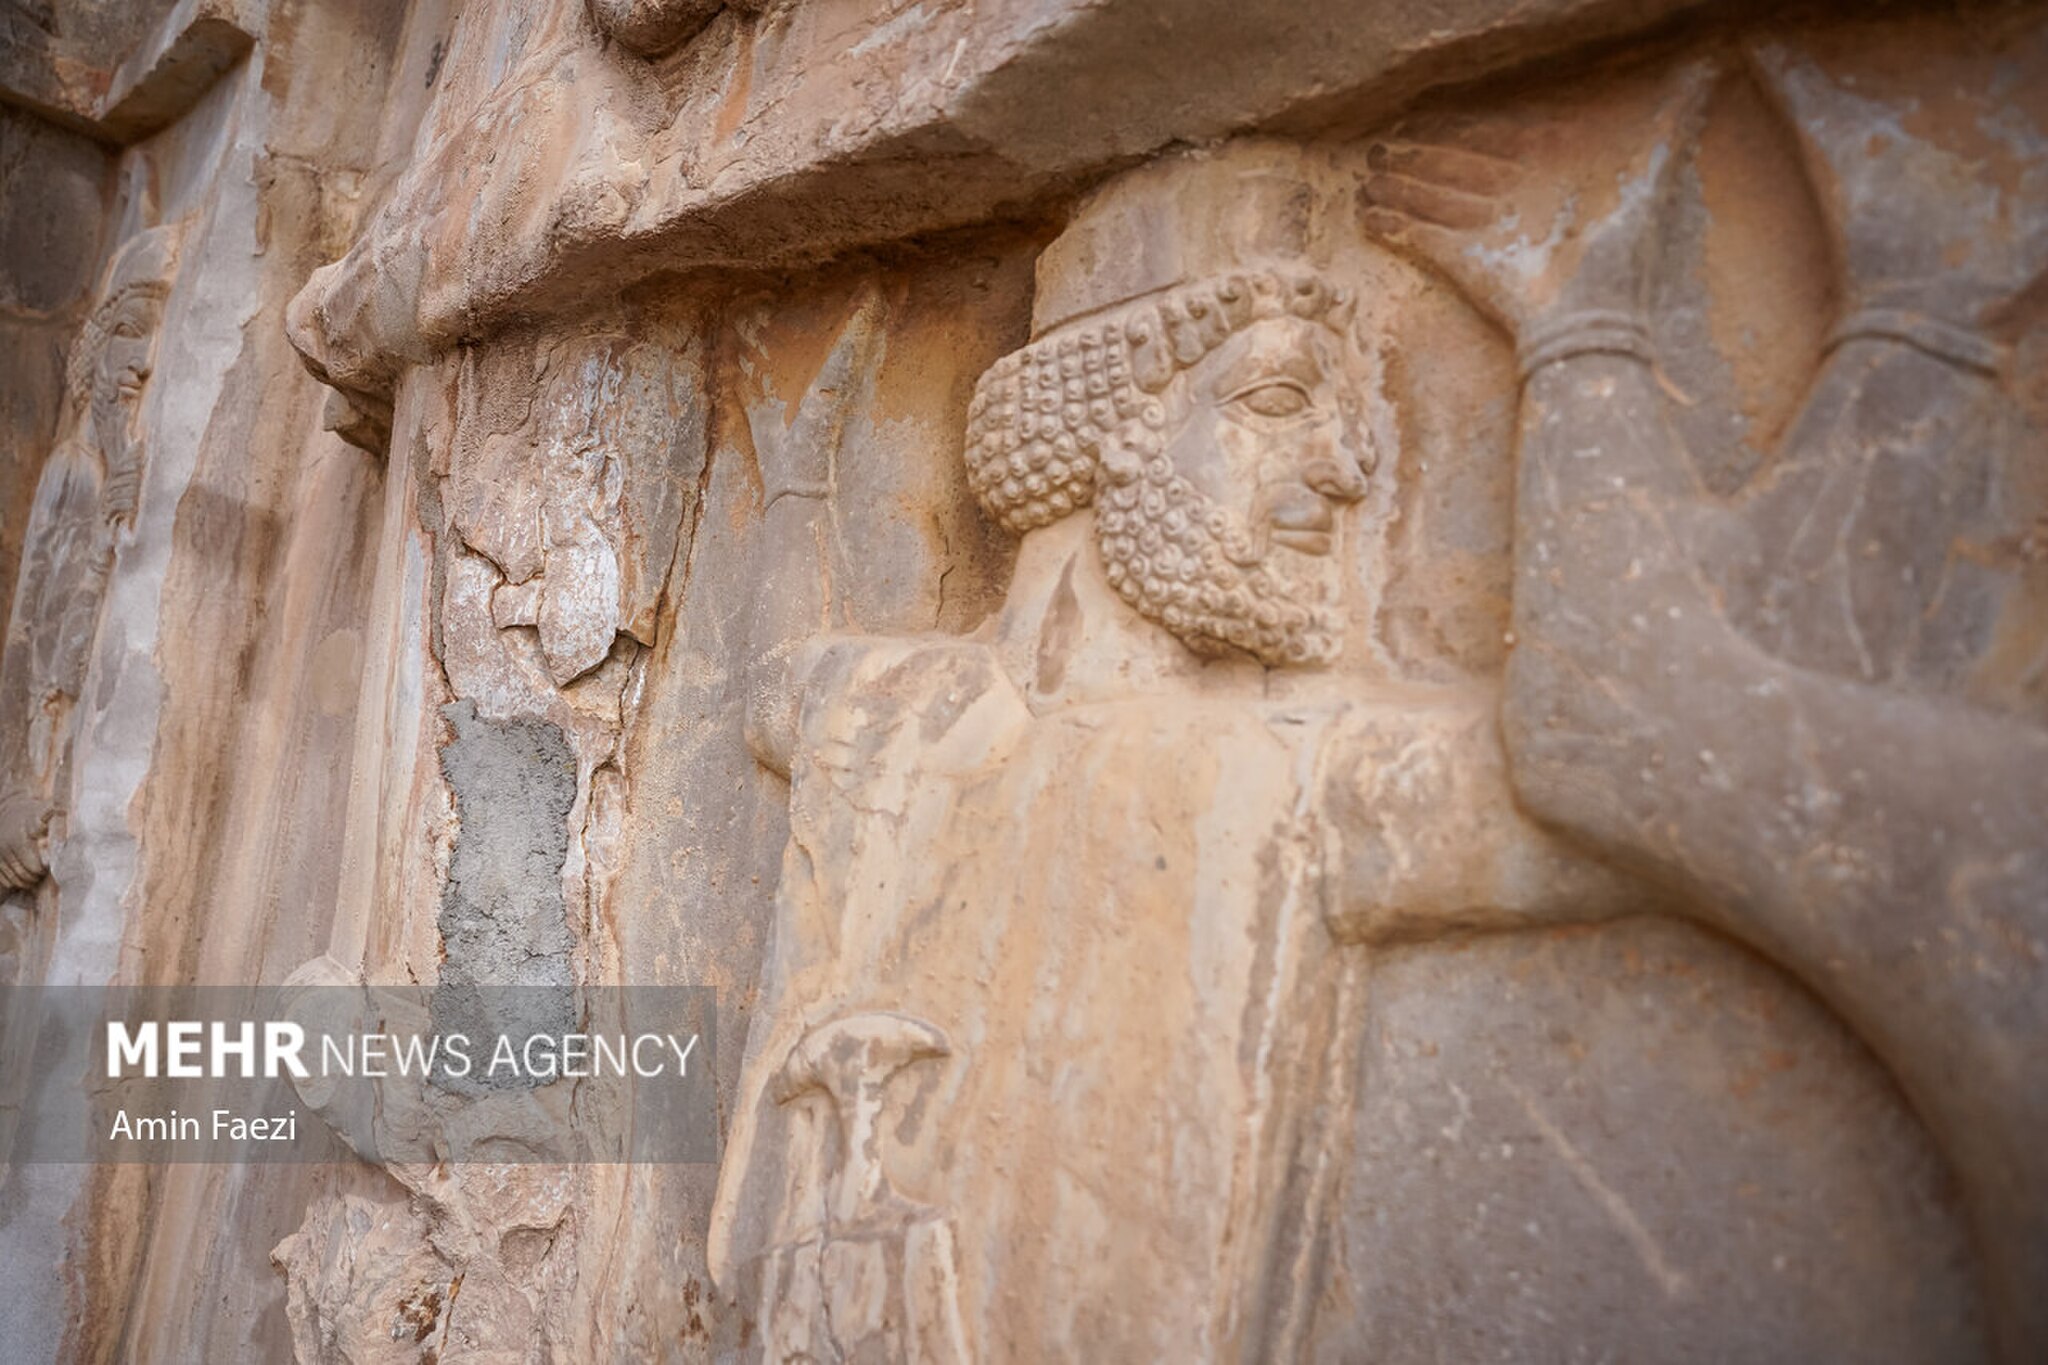
Title: Restoration in the Sanctuary of Kings 35 (Mehr, 2025)
Description: Translation of original description: The restoration of parts of Persepolis and Naqsh-e Rostam is underway by the Cultural Heritage Organization. During this field visit, the specialized process of reconstruction, cleanup and protection of these world monuments was closely observed and photographed
Date: Published on 03 December 2025 - 19:50
Categories: Naqsh-e Rustam, Restoration in Iran, Photos from Mehrnews.com, 2025 restoration, Photographs by Amin Faezi for Mehr News Agency